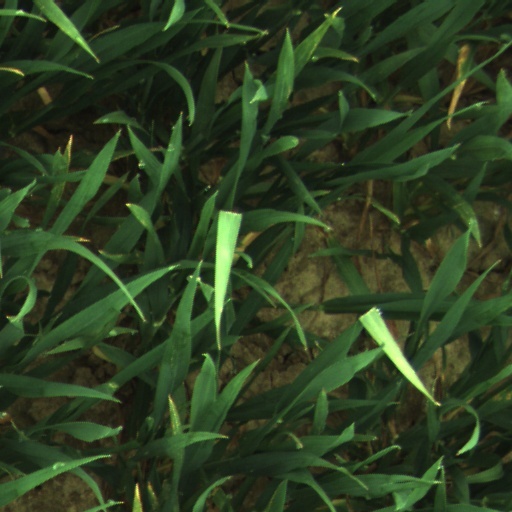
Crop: wheat